Manolis Kellis

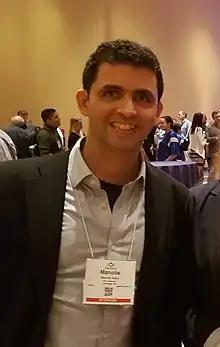
Manolis Kellis at the American Society of Human Genetics (ASHG) meeting in Orlando Florida on October 19, 2017

Manolis Kellis (born 1977) is a professor of Computer Science and Computational Biology at the Massachusetts Institute of Technology (MIT) and a member of the Broad Institute of MIT and Harvard. He is the head of the Computational Biology Group at MIT and is a Principal Investigator in the Computer Science and Artificial Intelligence Lab (CSAIL) at MIT.